Abdel Rahman Hassan

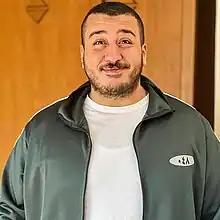
Abdel Rahman Hassan El Kabeer Awy

Abdul-Rahman Hassan Mahmoud Al-Amrousi (Arabic: عبد الرحمن حسن ) (born in Cairo on April 10, 1992), known as Abd al-Rahman Zaza, is an Egyptian actor.